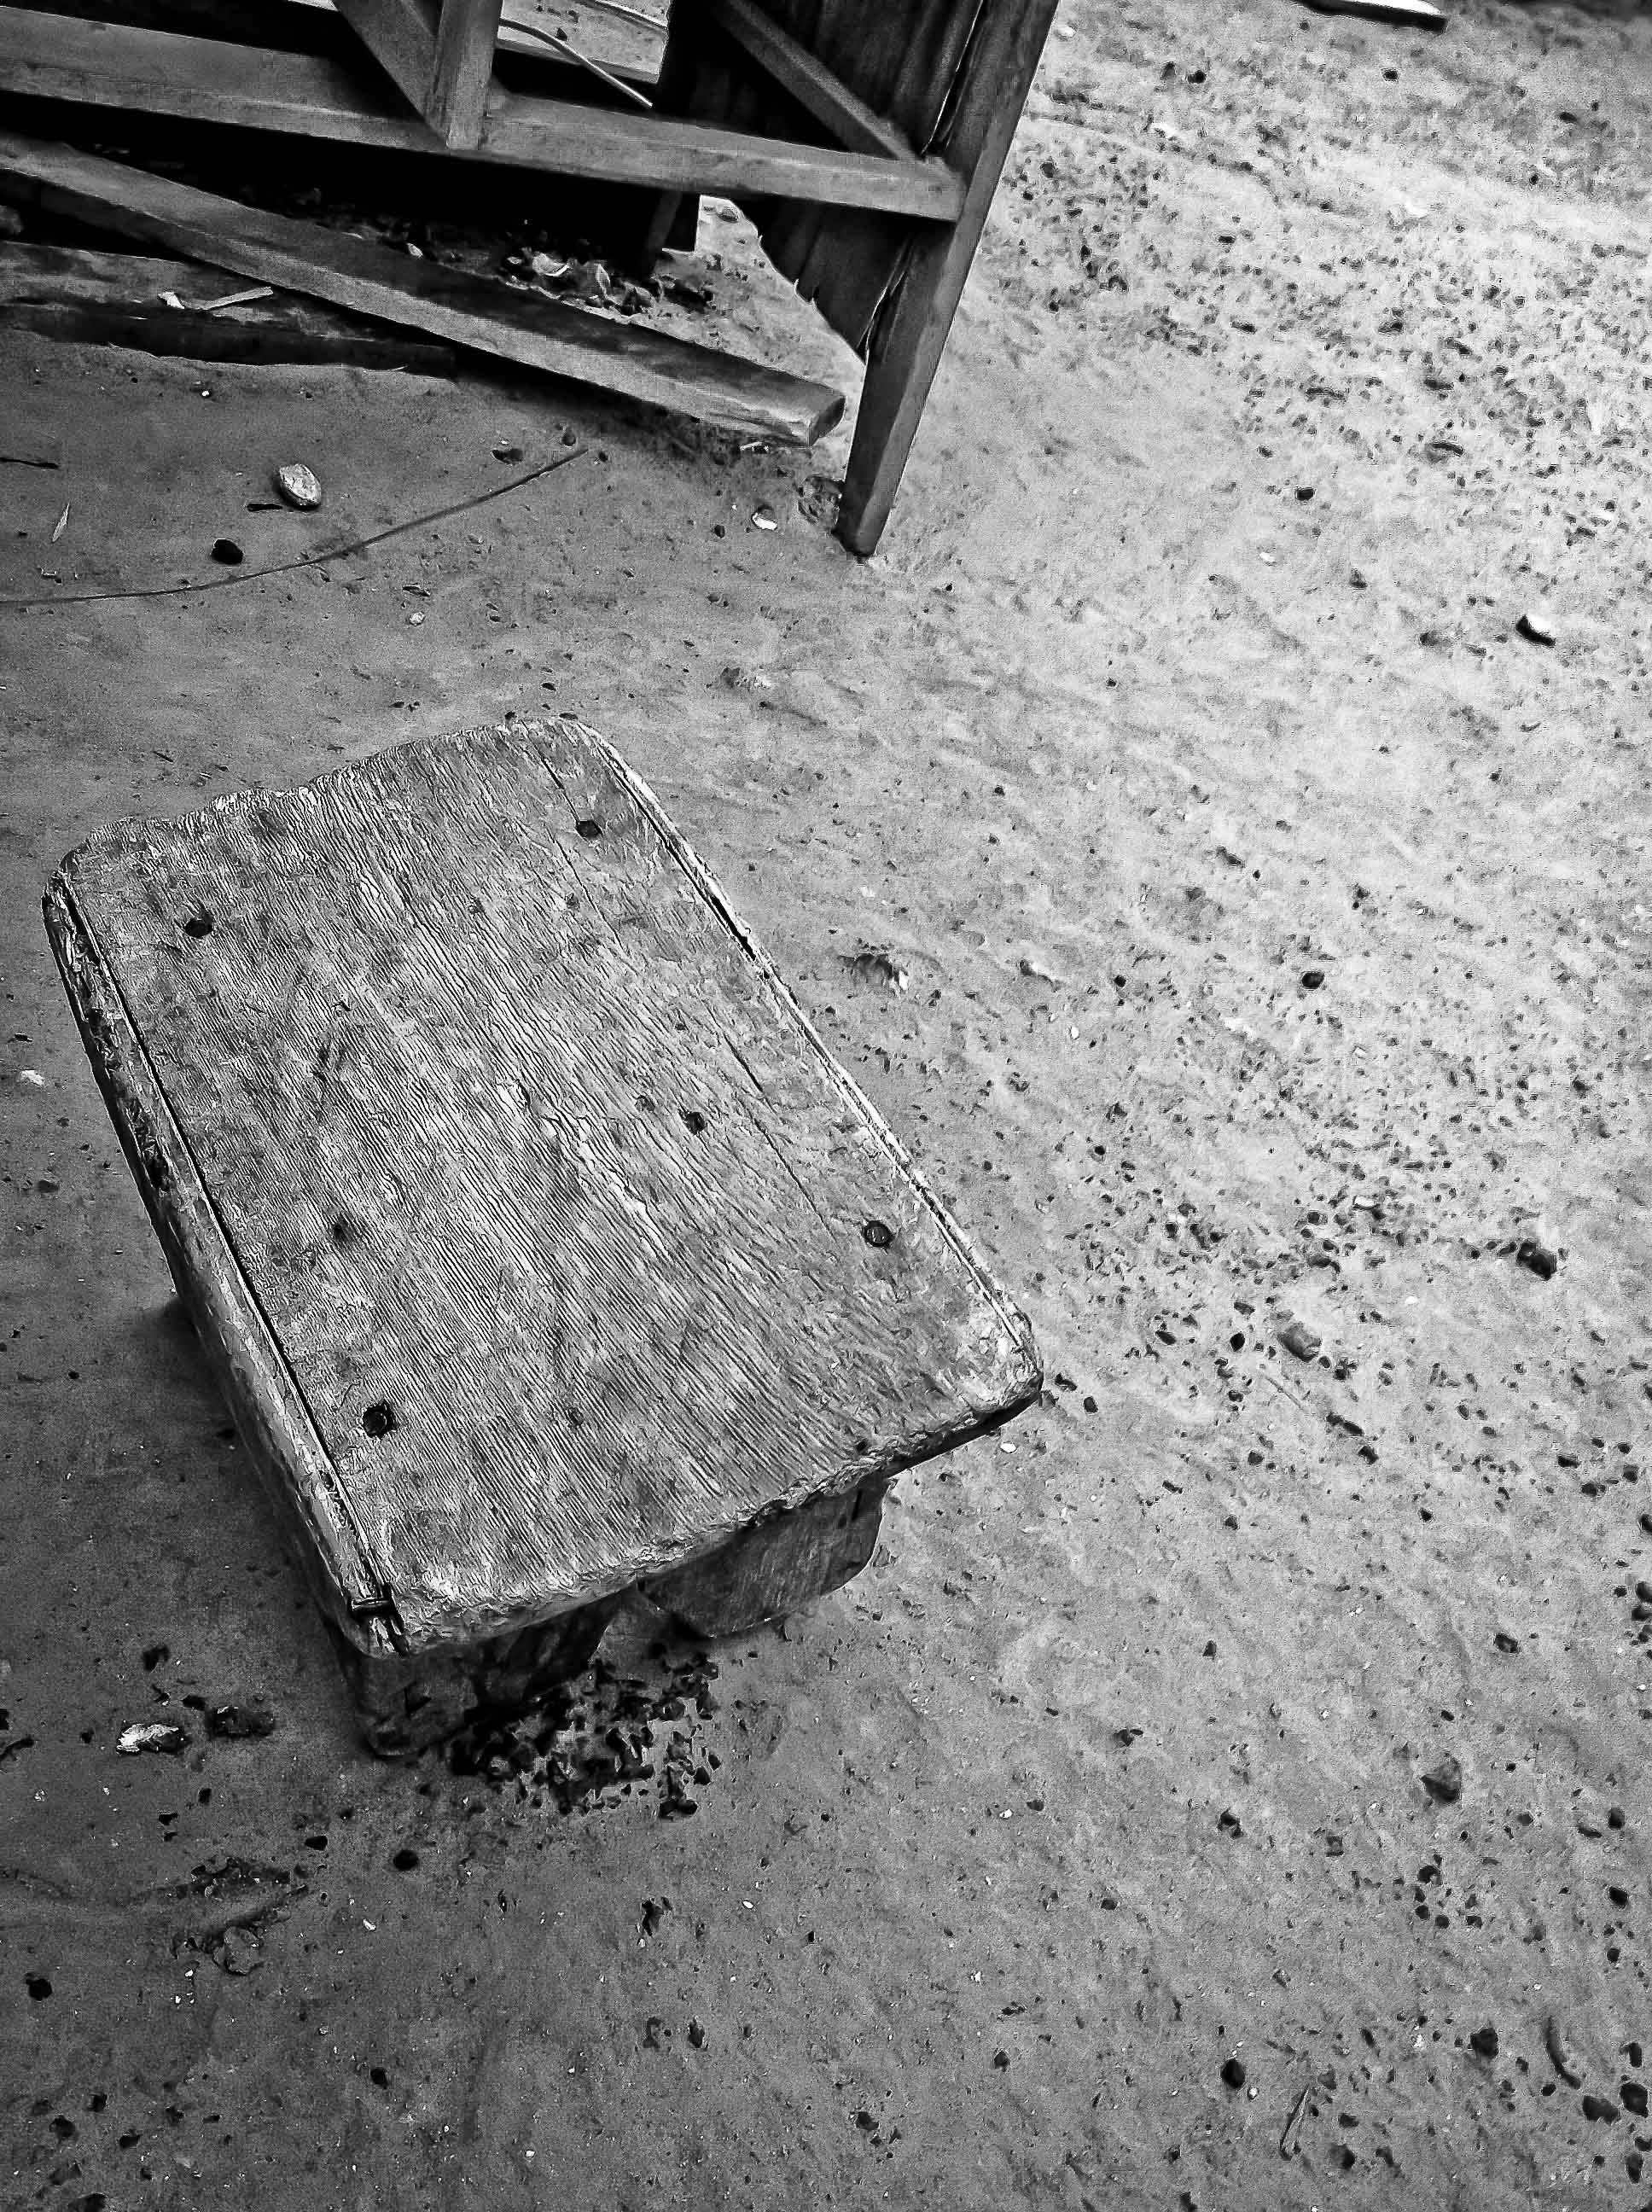
black and white, wood, road, white, chair, floor, seat, stool, old, wall, asphalt, line, soil, black, furniture, monochrome, material, concrete, worn, wooden, shape, traditional, flooring, road surface, monochrome photography